Mahjar

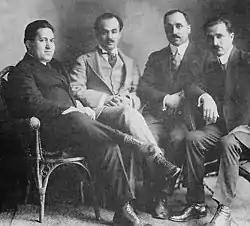
Four members of the Pen League in 1920. Left to right: Nasib Arida, Kahlil Gibran, Abd al-Masih Haddad, and Mikhail Naimy

The Pen League ( / ) was the first Arabic-language literary society in North America, formed initially by Nasib Arida and Abd al-Masih Haddad in 1915 or 1916, and subsequently re-formed in 1920 by a larger group of Mahjari writers in New York led by Kahlil Gibran. They had been working closely since 1911. The league dissolved following Gibran's death in 1931 and Mikhail Naimy's return to Lebanon in 1932.